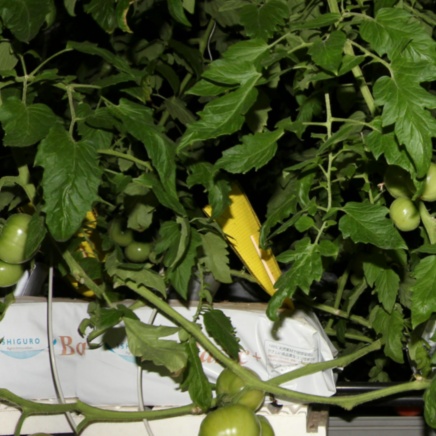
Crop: tomato